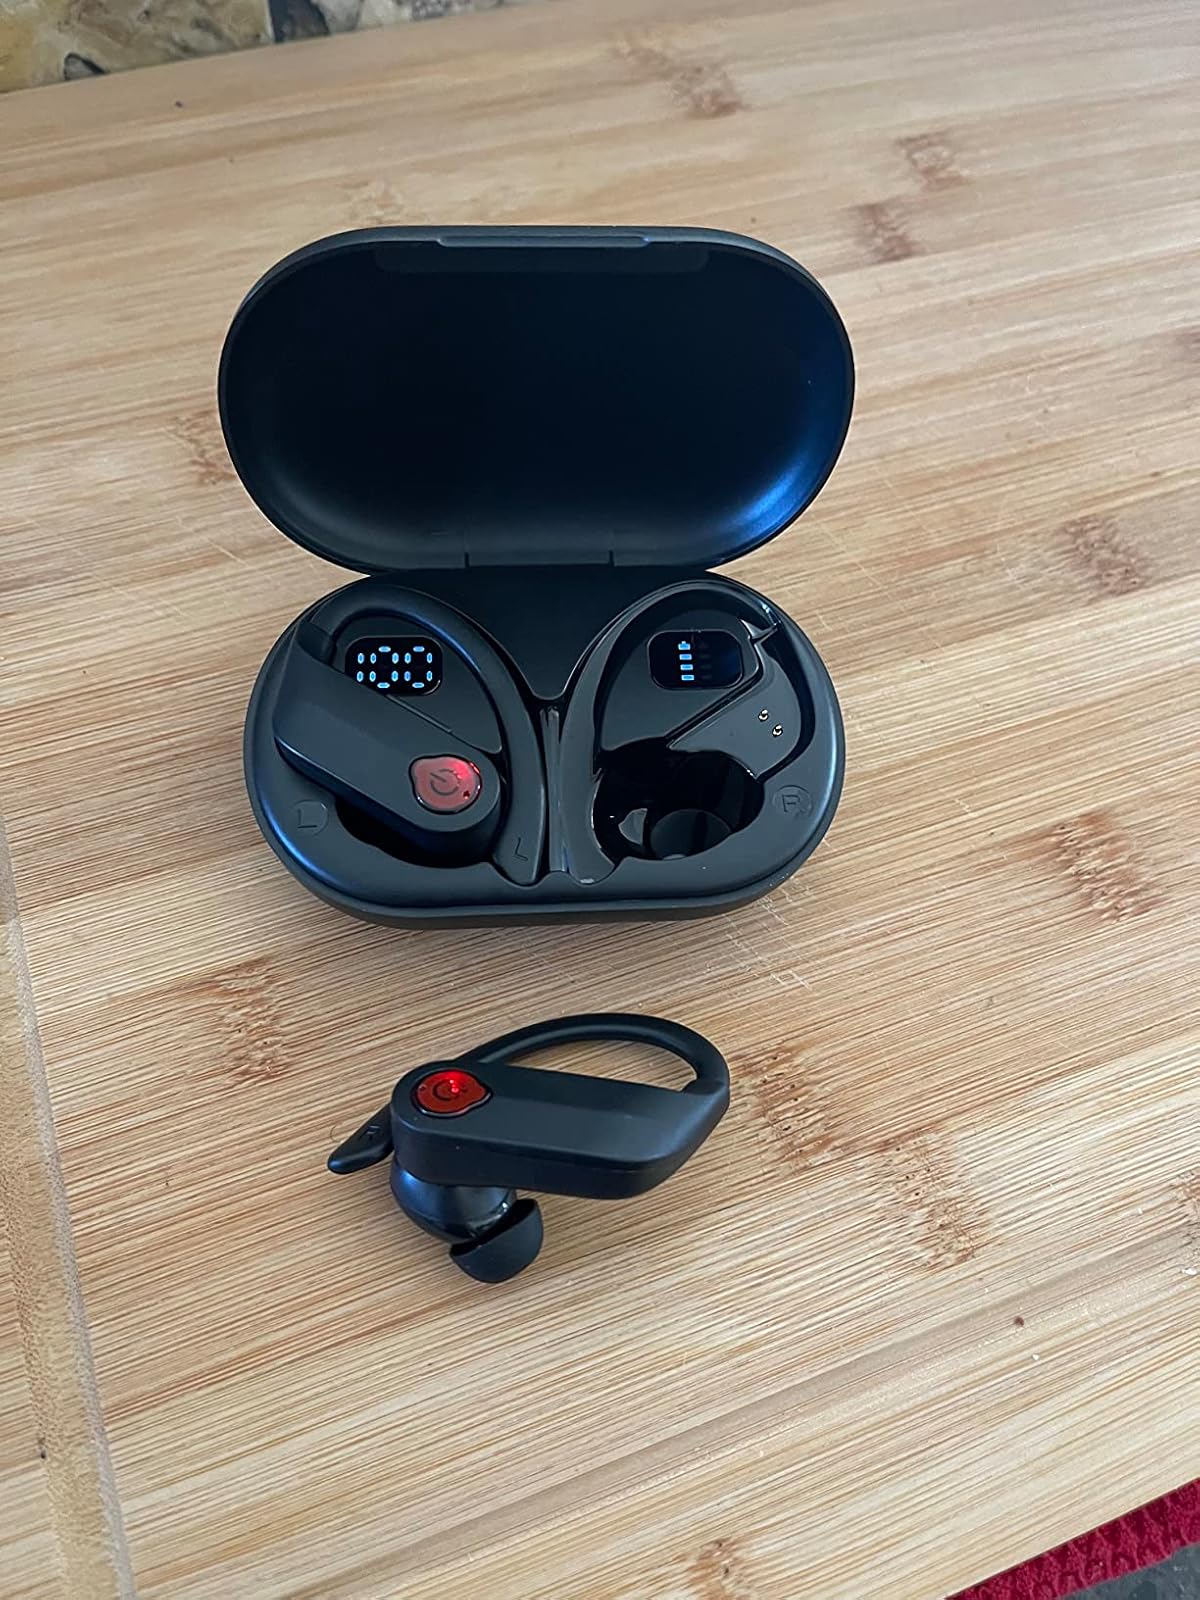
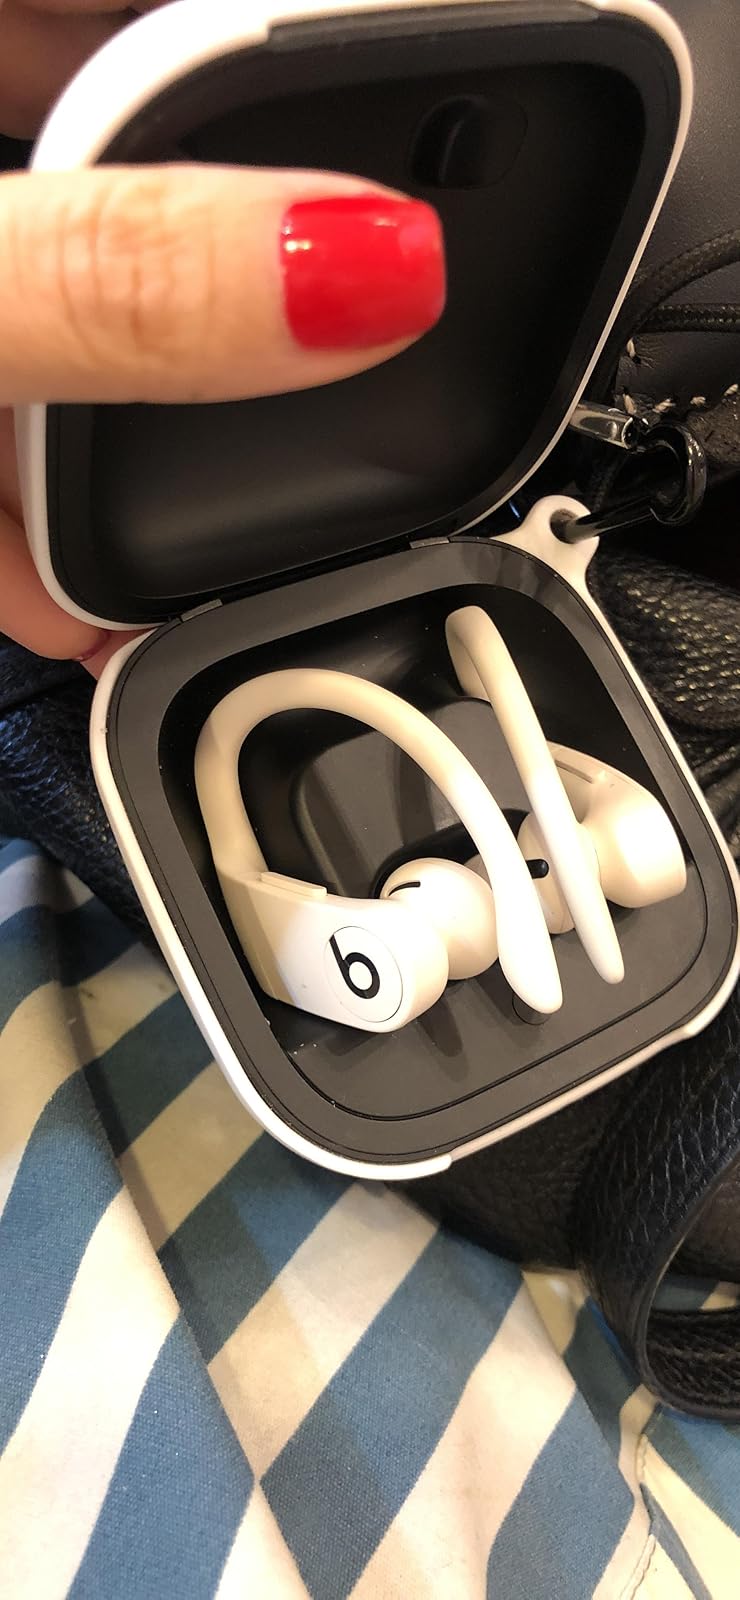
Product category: earbuds
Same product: no